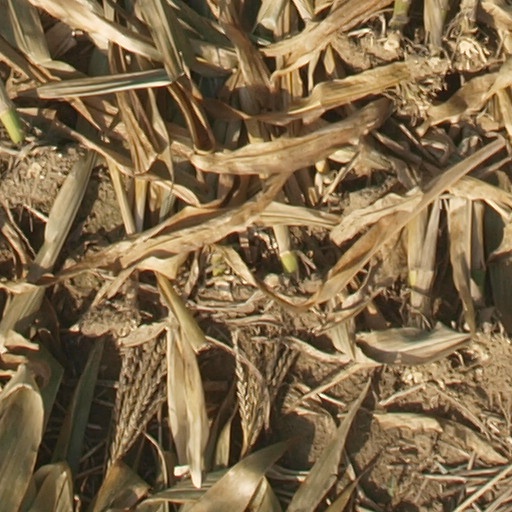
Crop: maize; corn